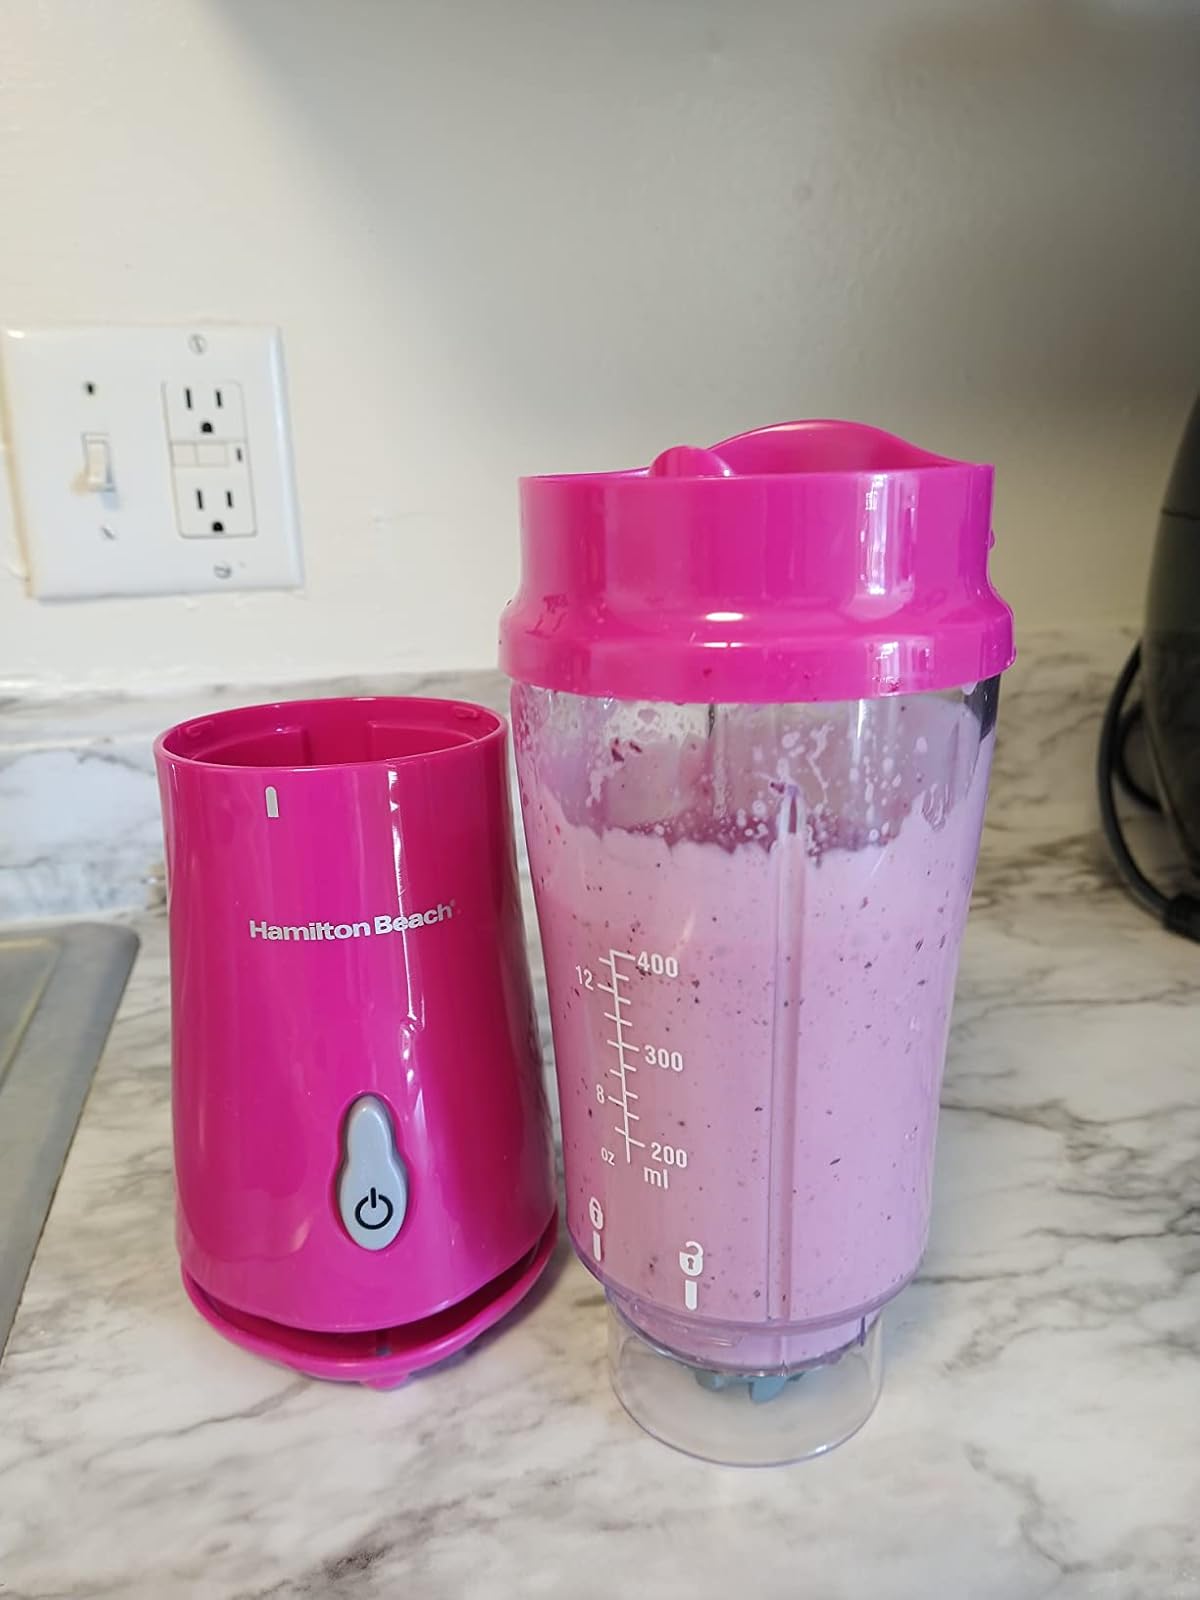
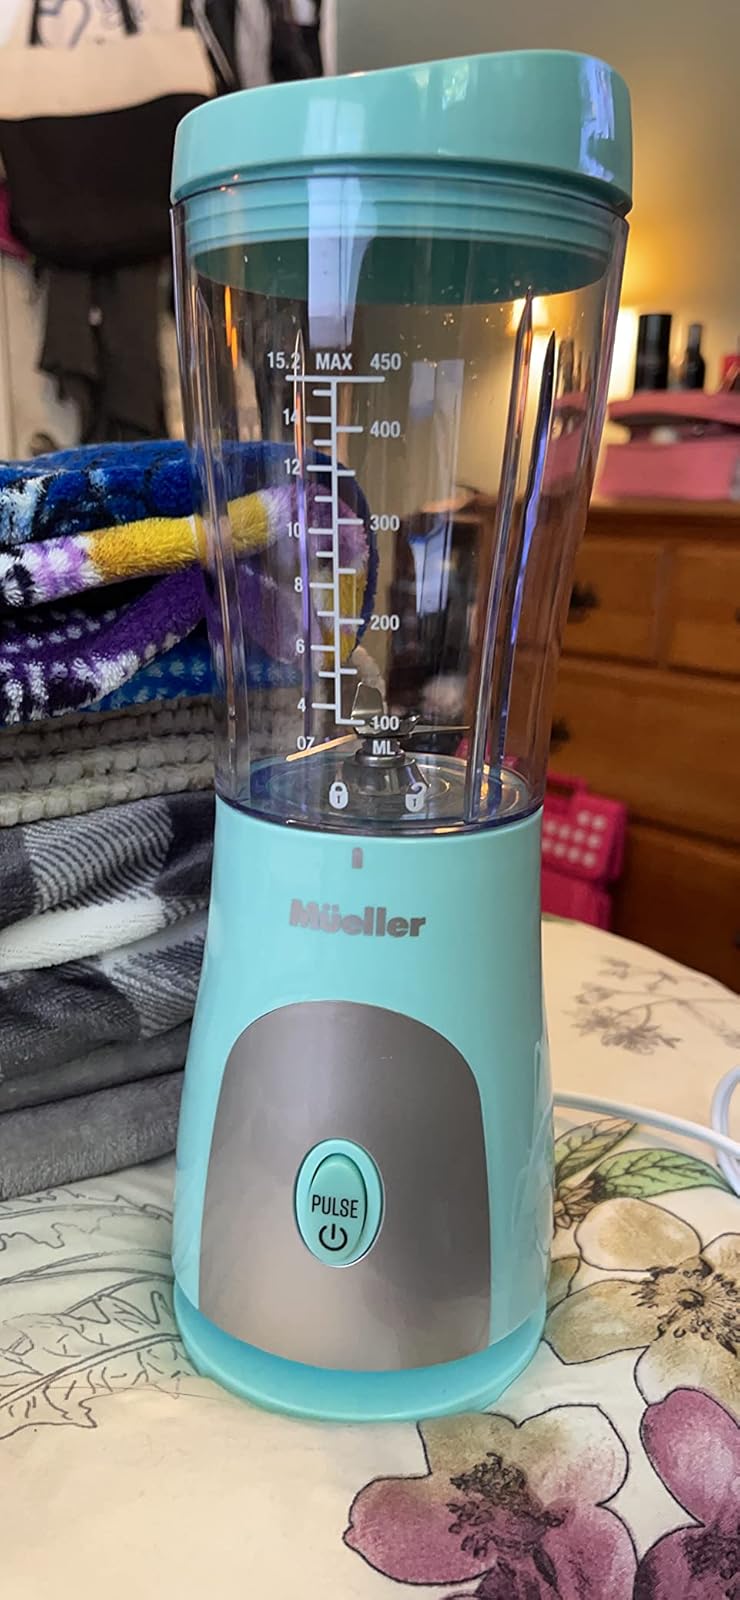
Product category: items_blender
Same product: no